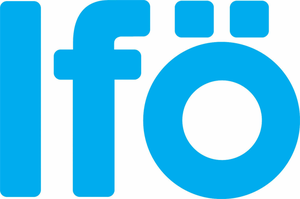
Ifö Sanitär
Ifö Geberit Group
Ifö er en af nordens største producenter indenfor VVS-produkter til badeværelse og køkken.